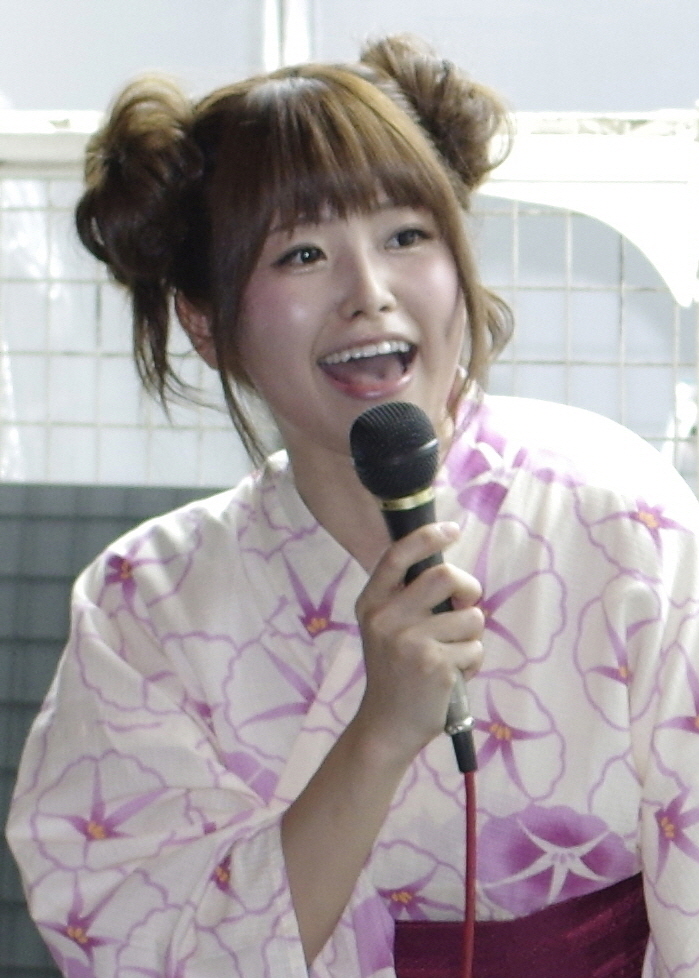
มามิ ยามาชิตะ

| image = 山下まみ.jpg
| name = มามิ ยามาชิตะ
| native_name = 山下 まみ
| native_name_lang = ja
| birth_place = จังหวัดฮกไกโด ประเทศญี่ปุ่น
| occupation = นักพากย์ในประเทศญี่ปุ่น|นักพากย์
| organization = อาโอนิโปรดักชัน
| height = 160 ซม.
มามิ ยามาชิตะ (山下 まみ, やました まみ, 13 กันยายน 1987 -) เป็นนักพากย์ในประเทศญี่ปุ่น|นักพากย์ผู้หญิง|หญิง ชาวญี่ปุ่น เกิดที่จังหวัดฮกไกโด|ฮกไกโด สังกัดอาโอนิโปรดักชัน
== อ้างอิง ==
หมวดหมู่:บุคคลที่ยังมีชีวิตอยู่
หมวดหมู่:บุคคลที่เกิดในปี พ.ศ. 2530
หมวดหมู่:บุคคลจากจังหวัดฮกไกโด
หมวดหมู่:นักพากย์หญิงชาวญี่ปุ่น